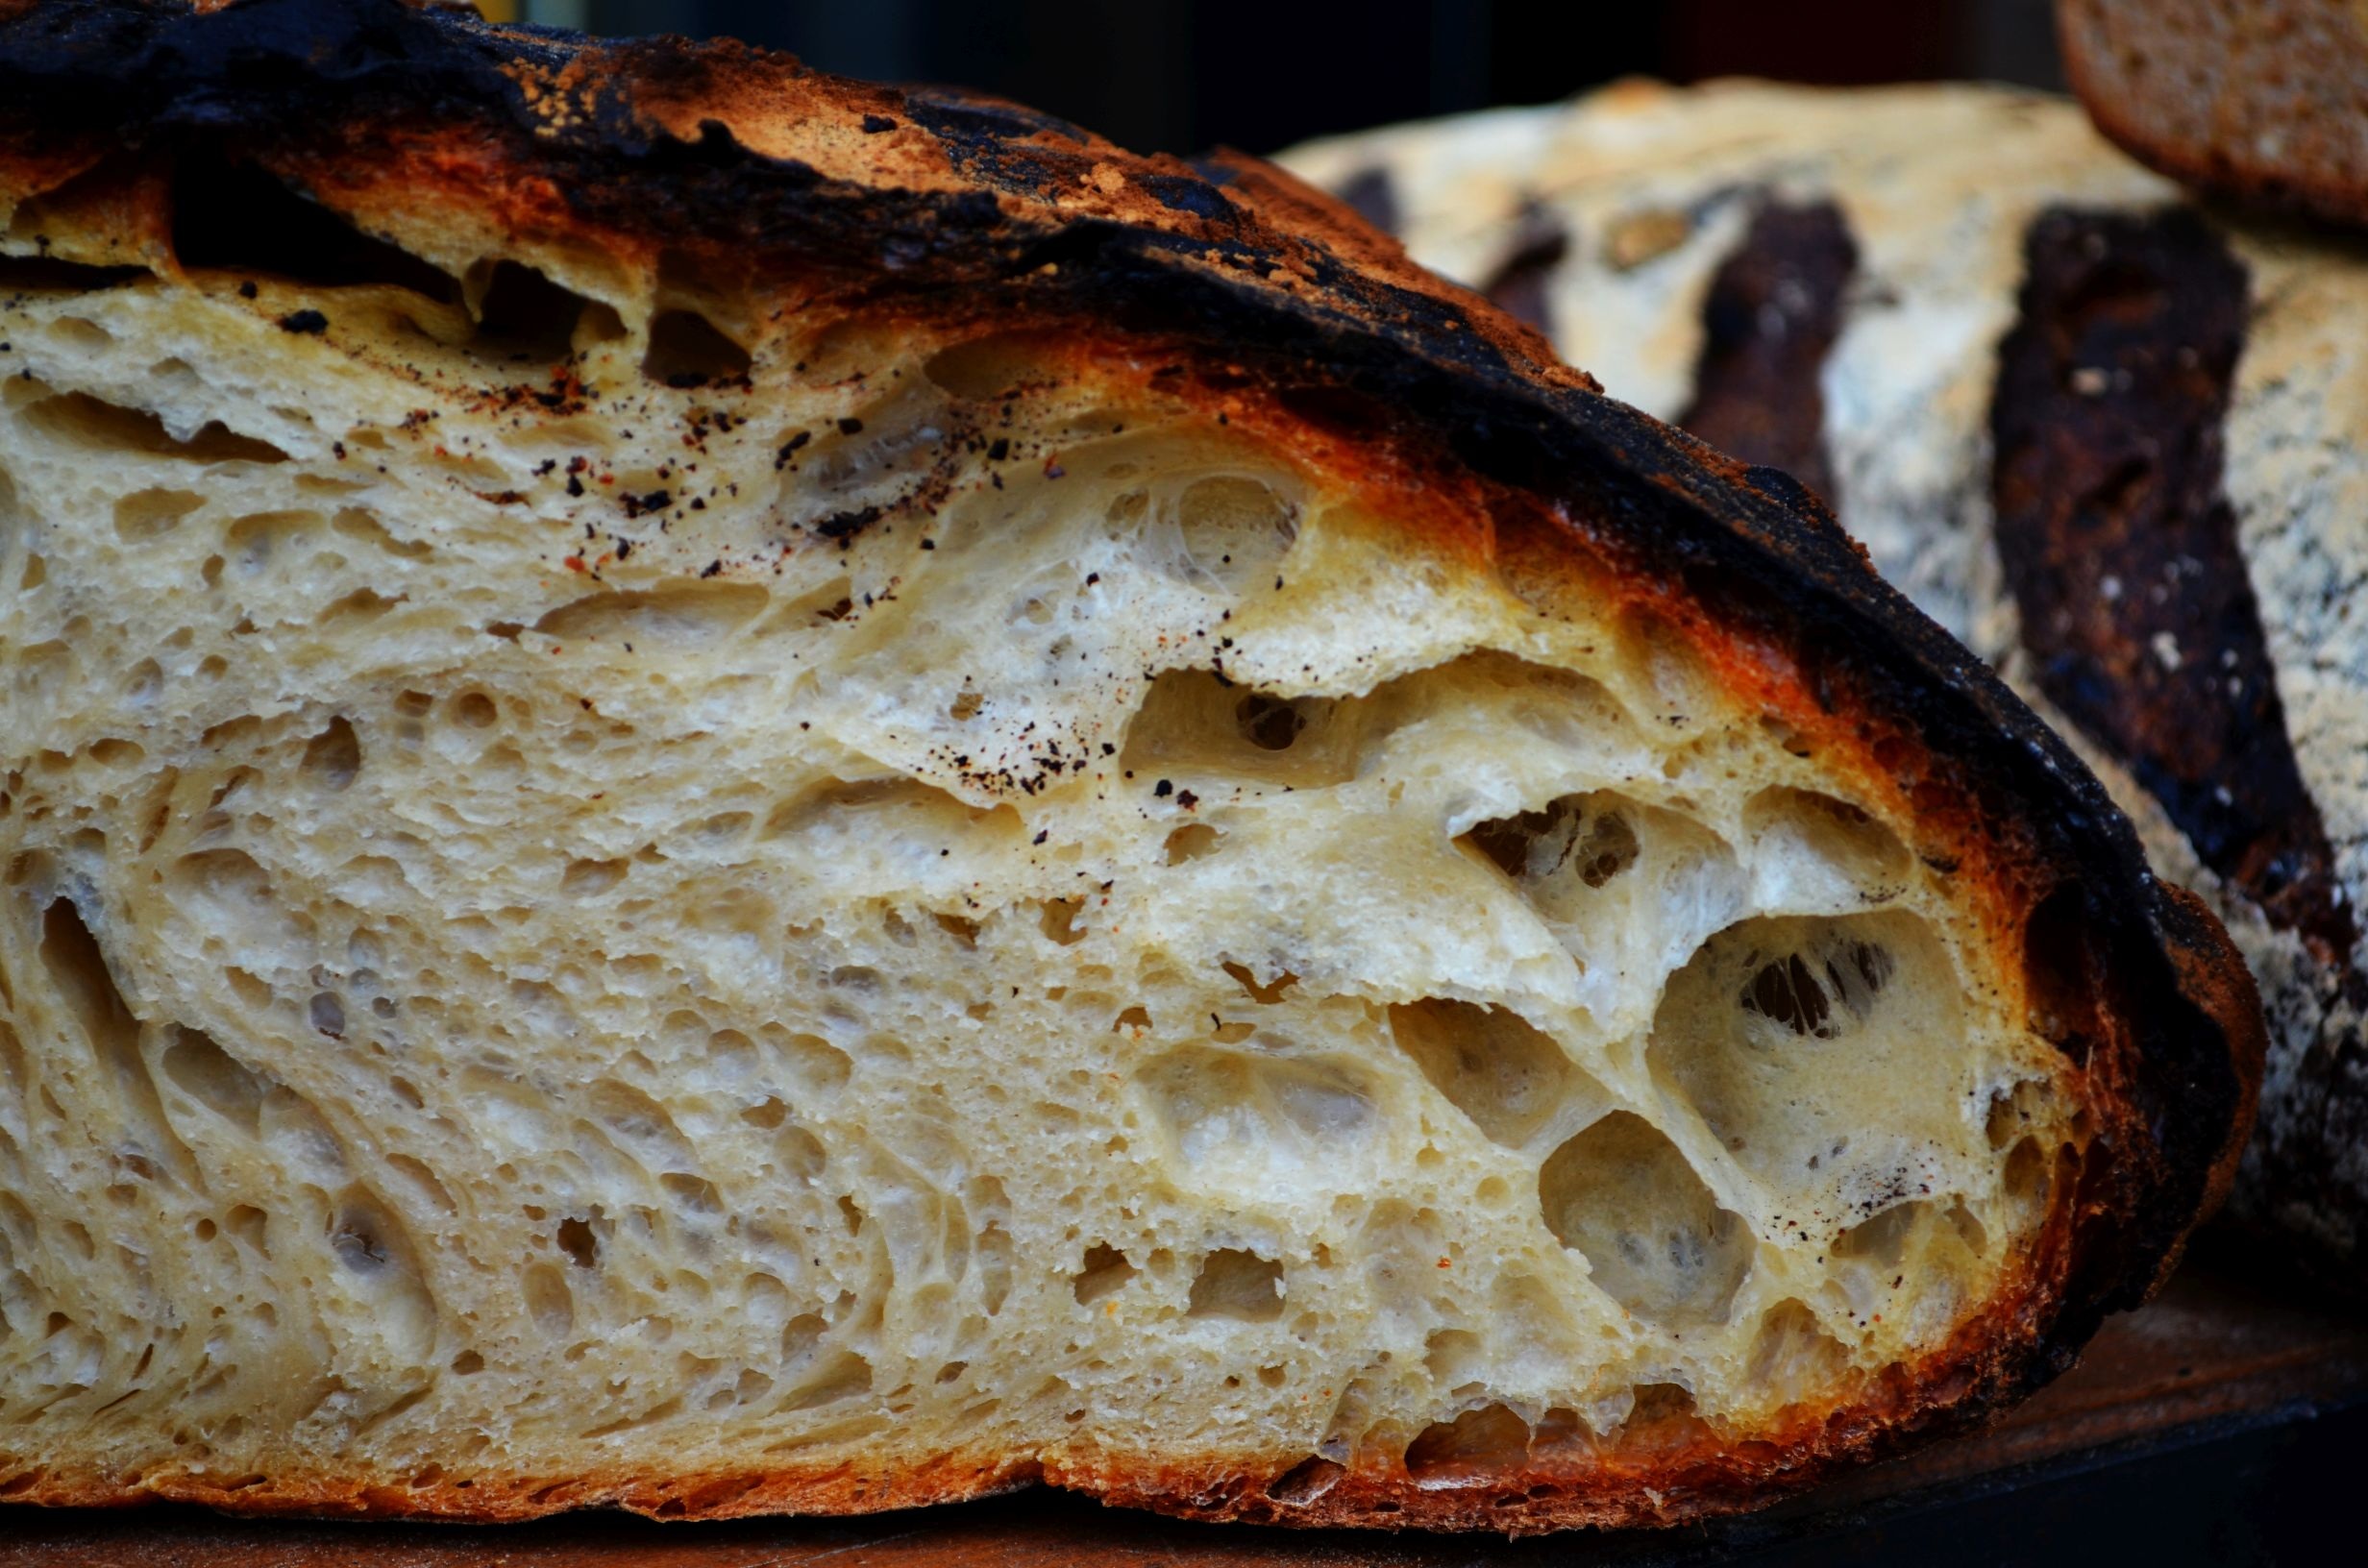
dish, food, baking, cuisine, bread, bakery, baguette, sourdough, foods, ciabatta, baked goods, beer bread, whole grain, soda bread